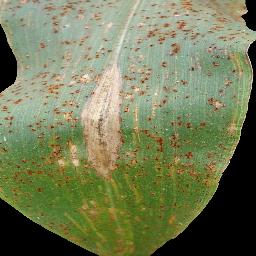
Label: Corn___Common_rust